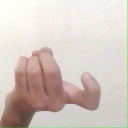
अक्षर: ज